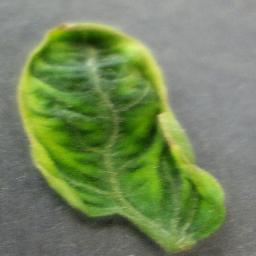
Label: Tomato___Tomato_Yellow_Leaf_Curl_Virus